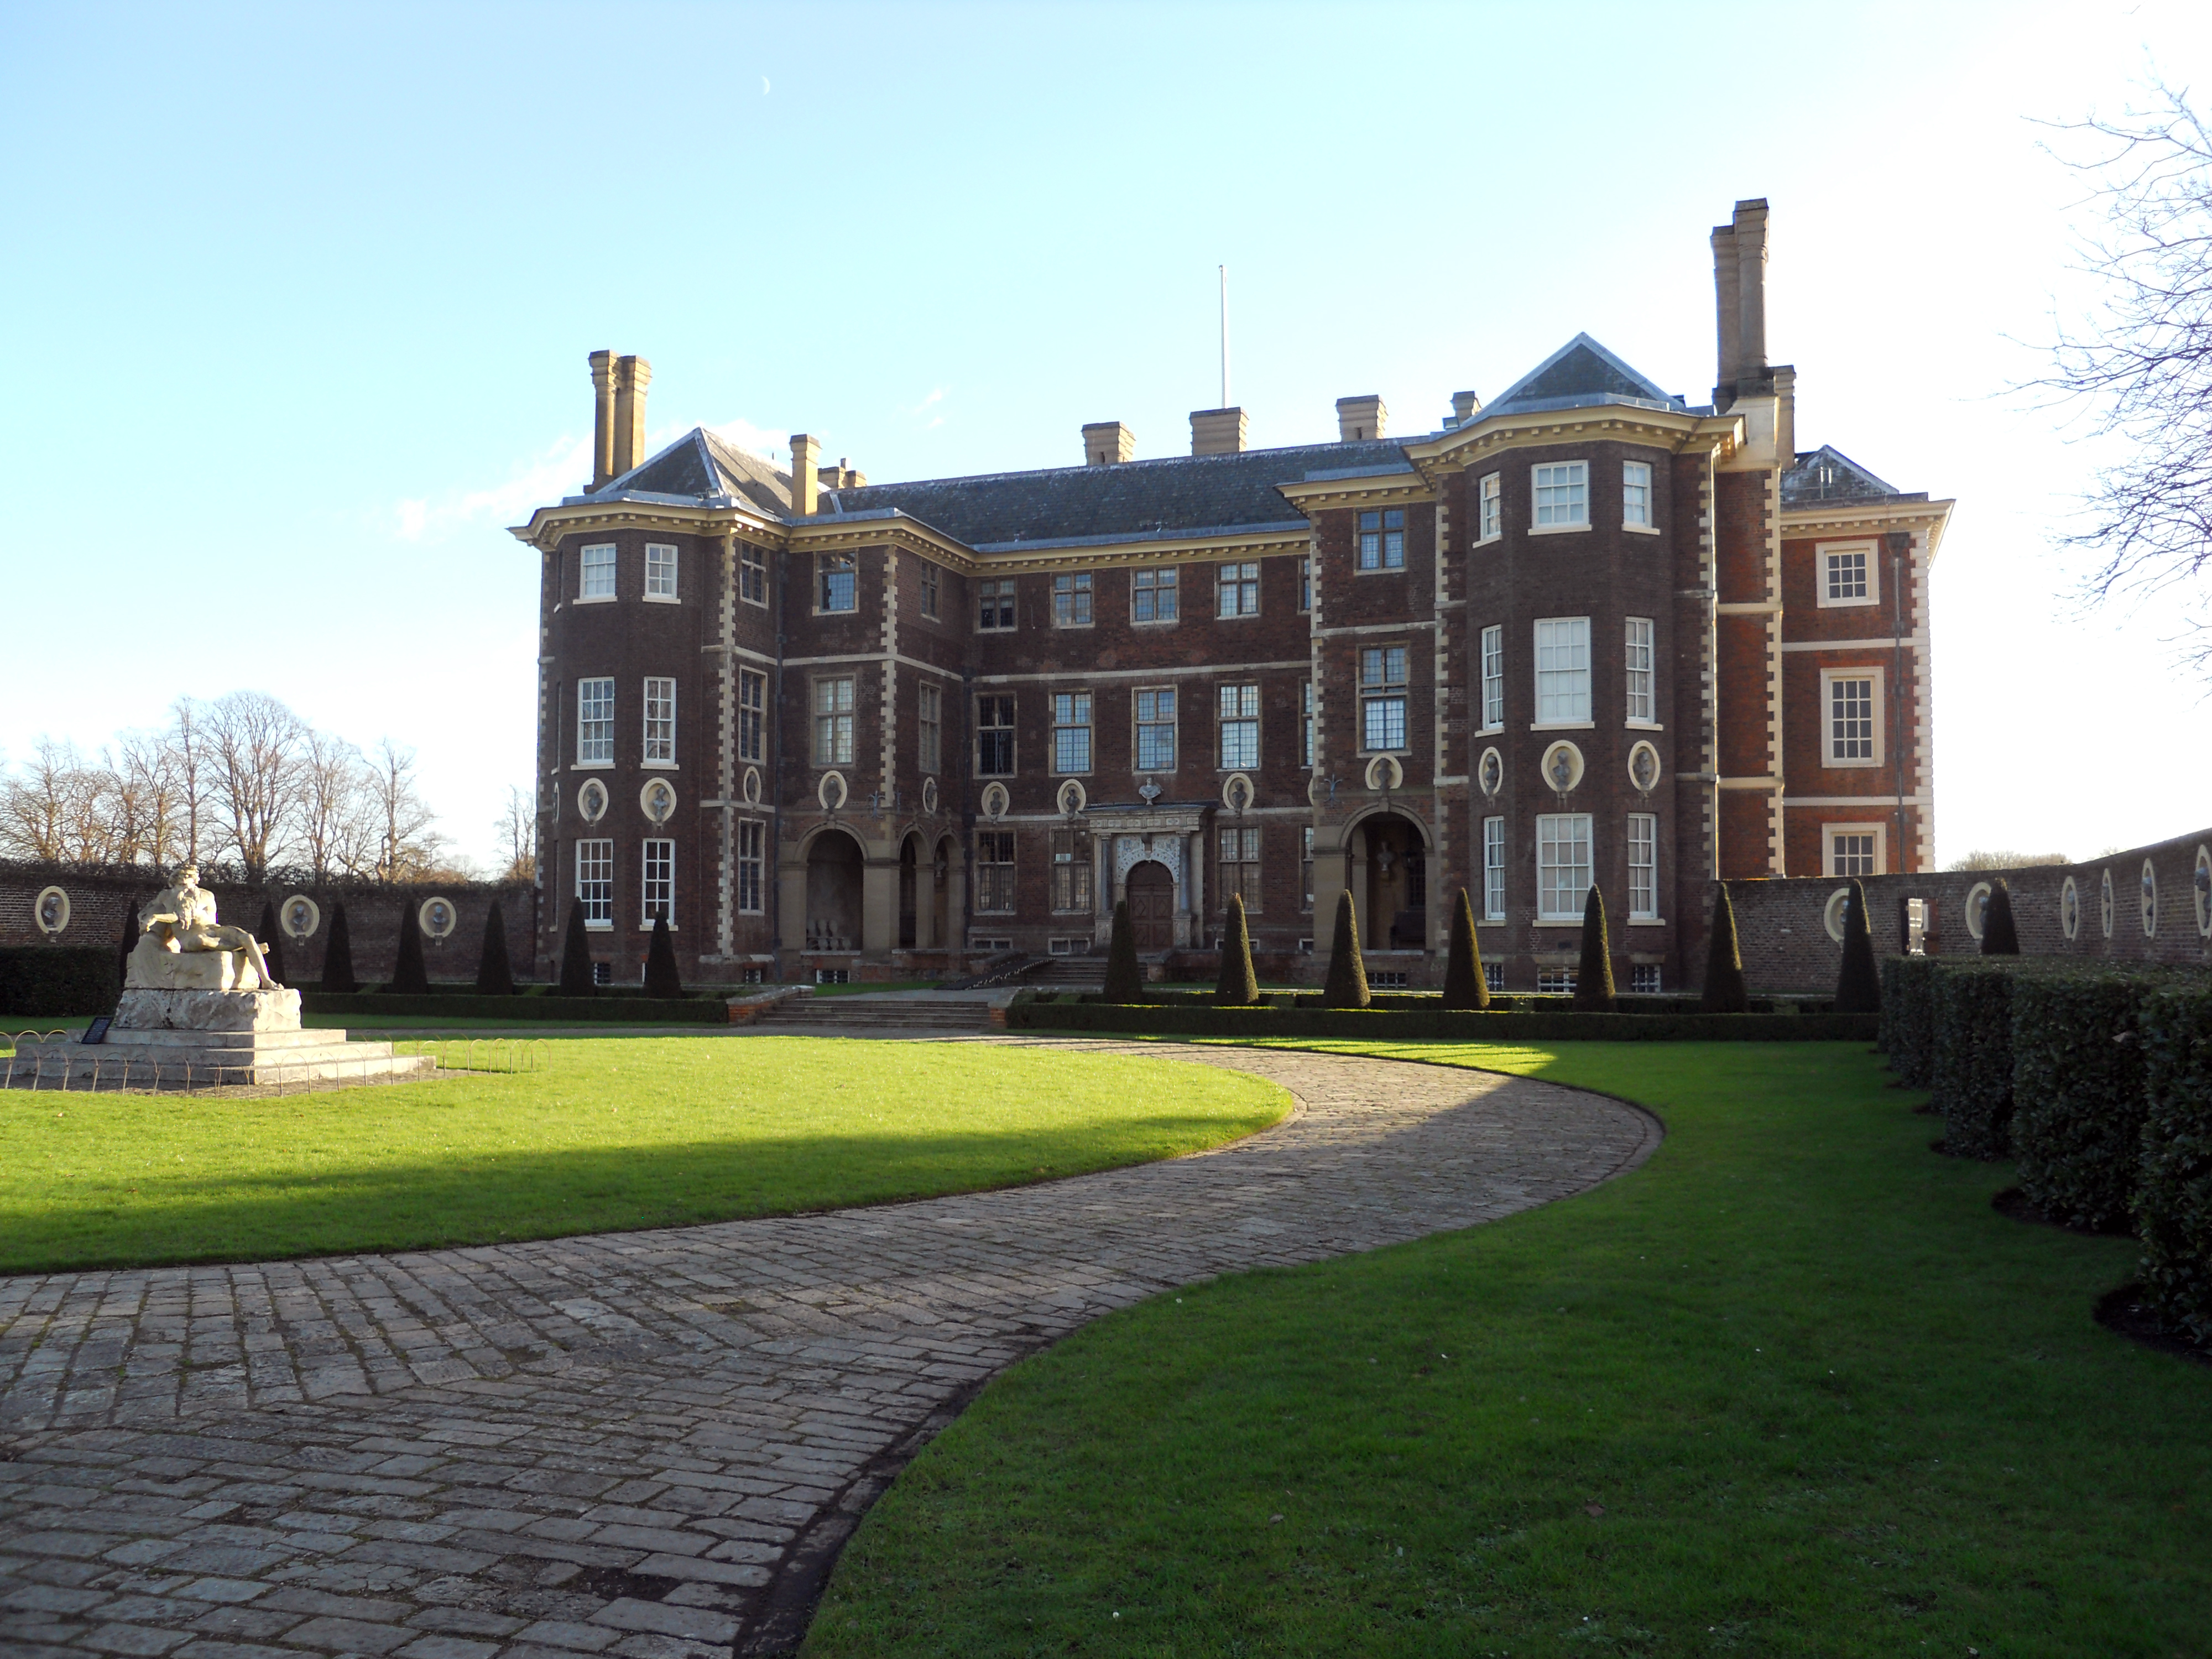
architecture, lawn, villa, mansion, house, building, chateau, palace, home, castle, property, waterway, historic building, england, courtyard, monastery, university, town square, campus, estate, surrey, manor house, stately home, national trust, 17th century, ham house, duchess of lauderdale